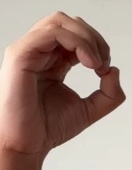
ASL sign: O